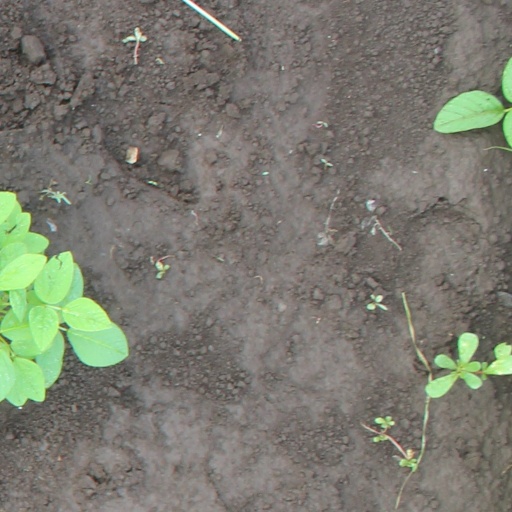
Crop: soybean